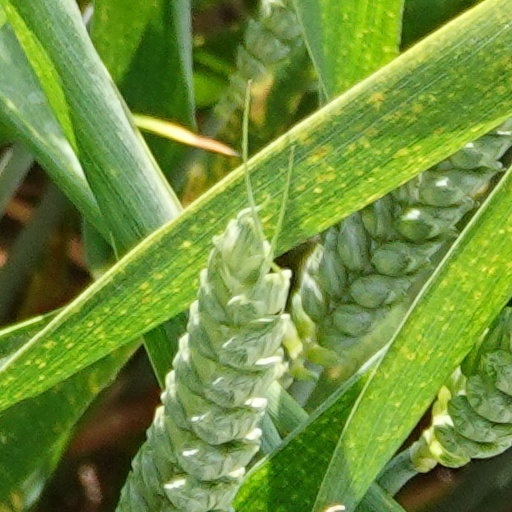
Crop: wheat